Princess Charlotte of Saxe-Hildburghausen

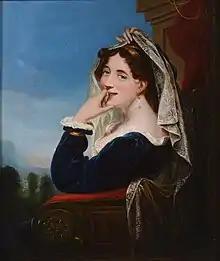

Princess Charlotte of Saxe-Hildburghausen (17 June 1787 Hildburghausen – 12 December 1847 Bamberg) was the daughter of Frederick, Duke of Saxe-Altenburg and Duchess Charlotte Georgine of Mecklenburg-Strelitz. She was the wife of Prince Paul of Wurttemberg and mother to his five children.